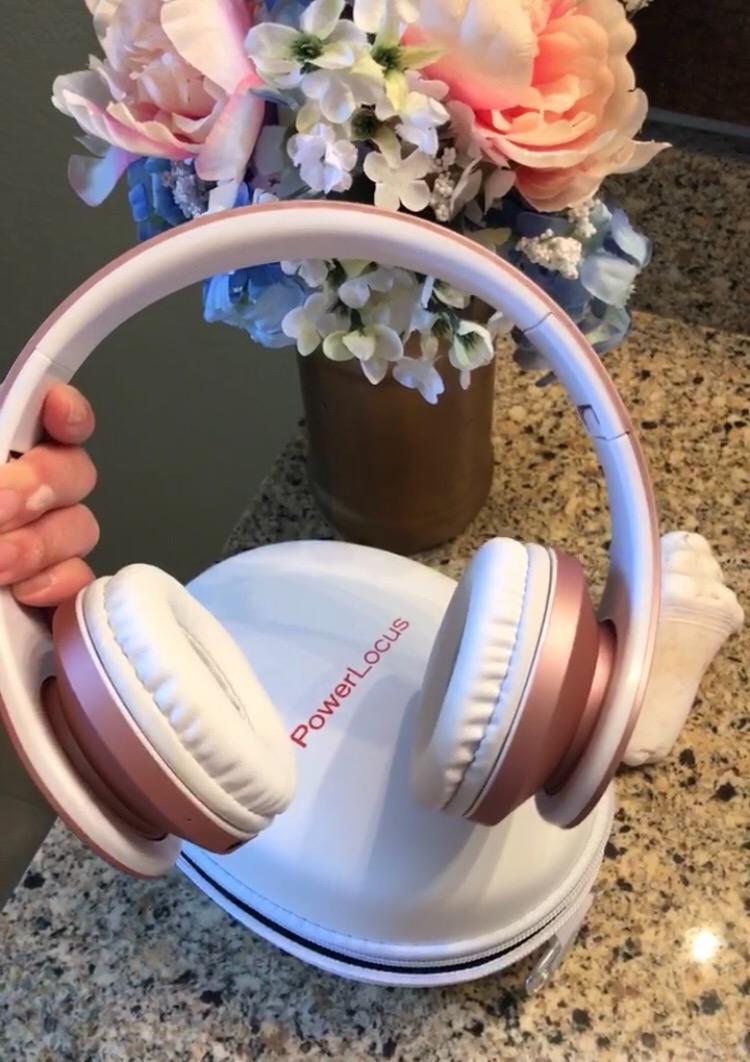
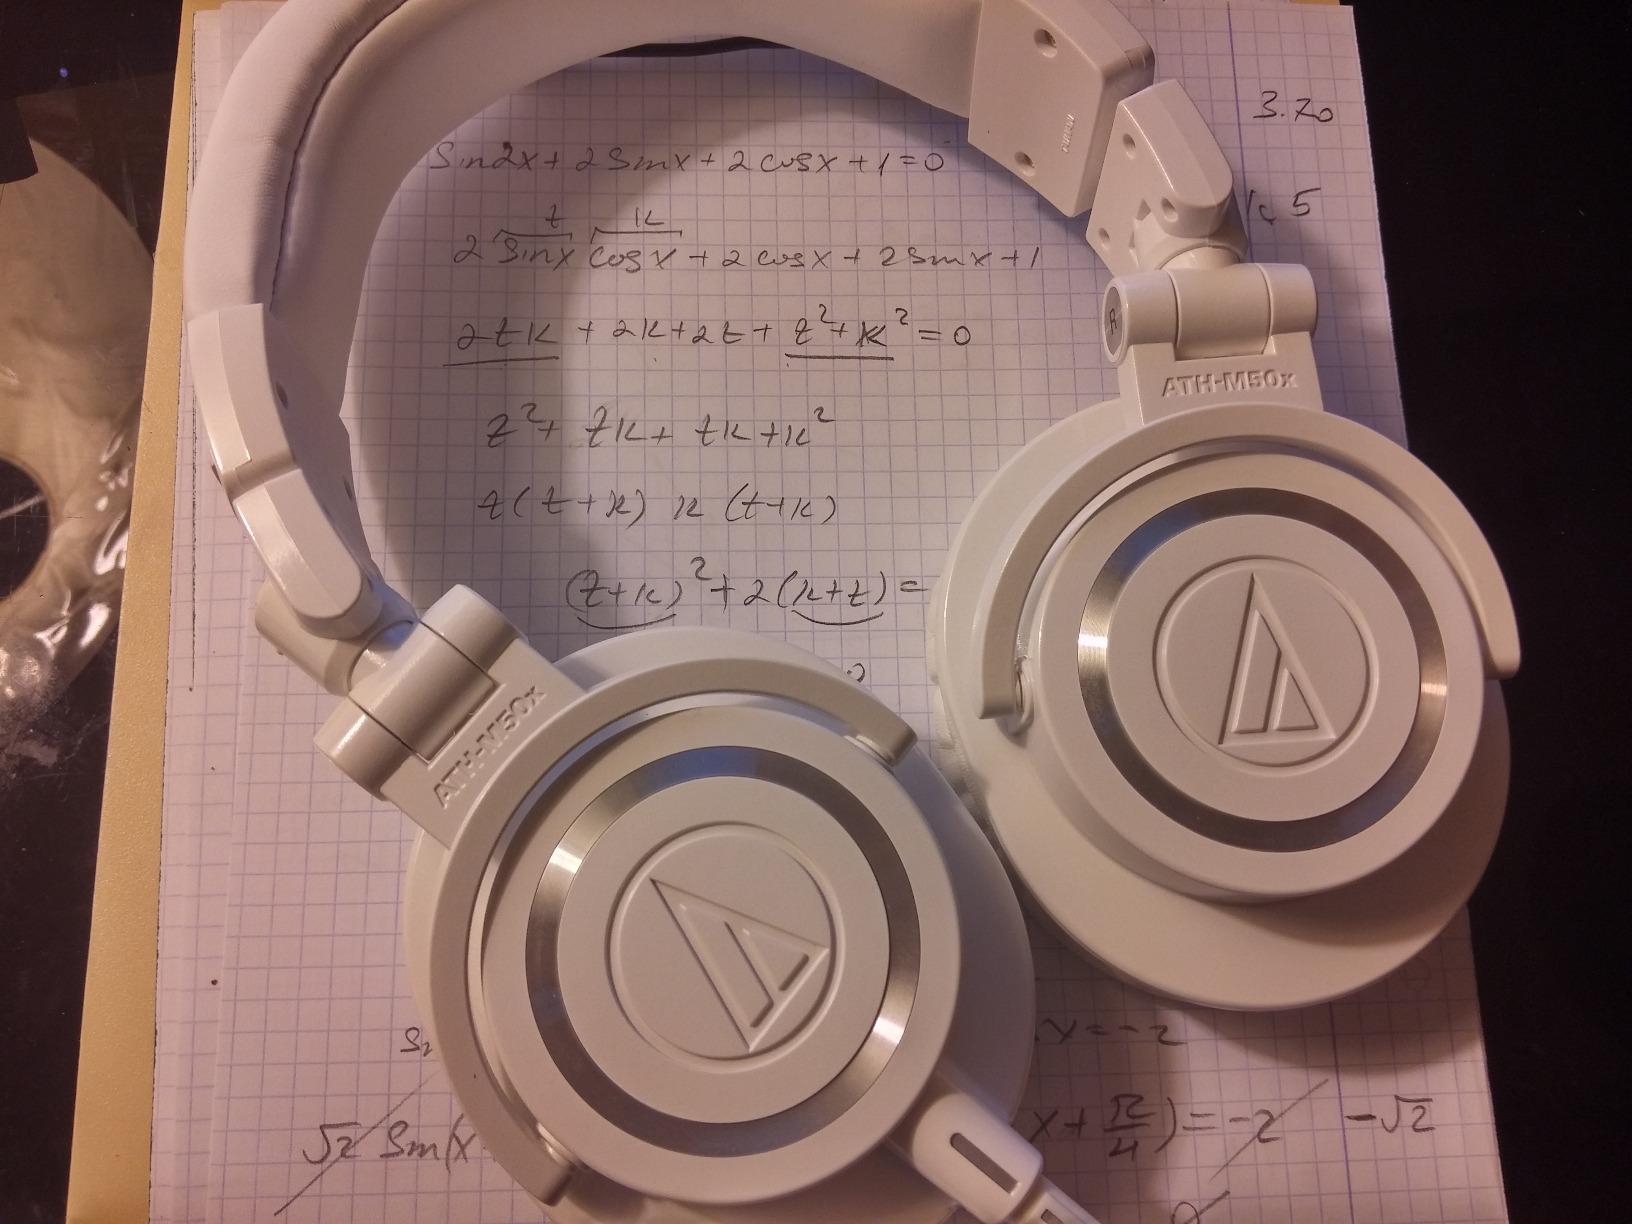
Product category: headphones
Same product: no